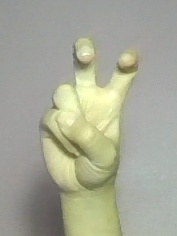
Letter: toot